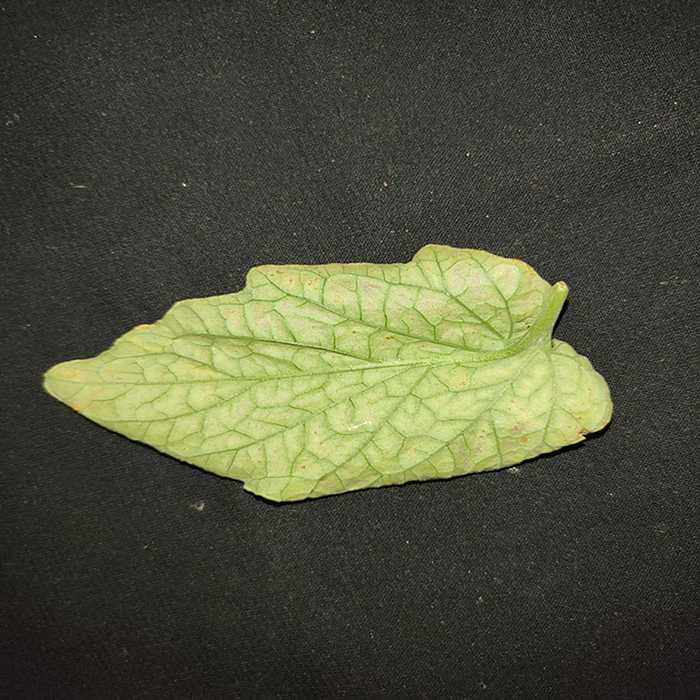
Plant: Tomato
Label: Tomato spotted wilt